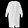
Label: Coat